Tokyo College of Music

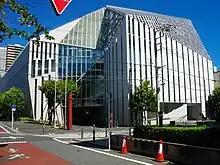
Tokyo College of Music, Ikebukuro Campus

The college moved to Toshima, Tokyo in 1924 after the original campus was destroyed by the Great Kantō earthquake. The college changed its name to Tokyo College of Music in 1969. A second modern campus and performance facility was opened in 2019 in Kamimeguro, Meguro.